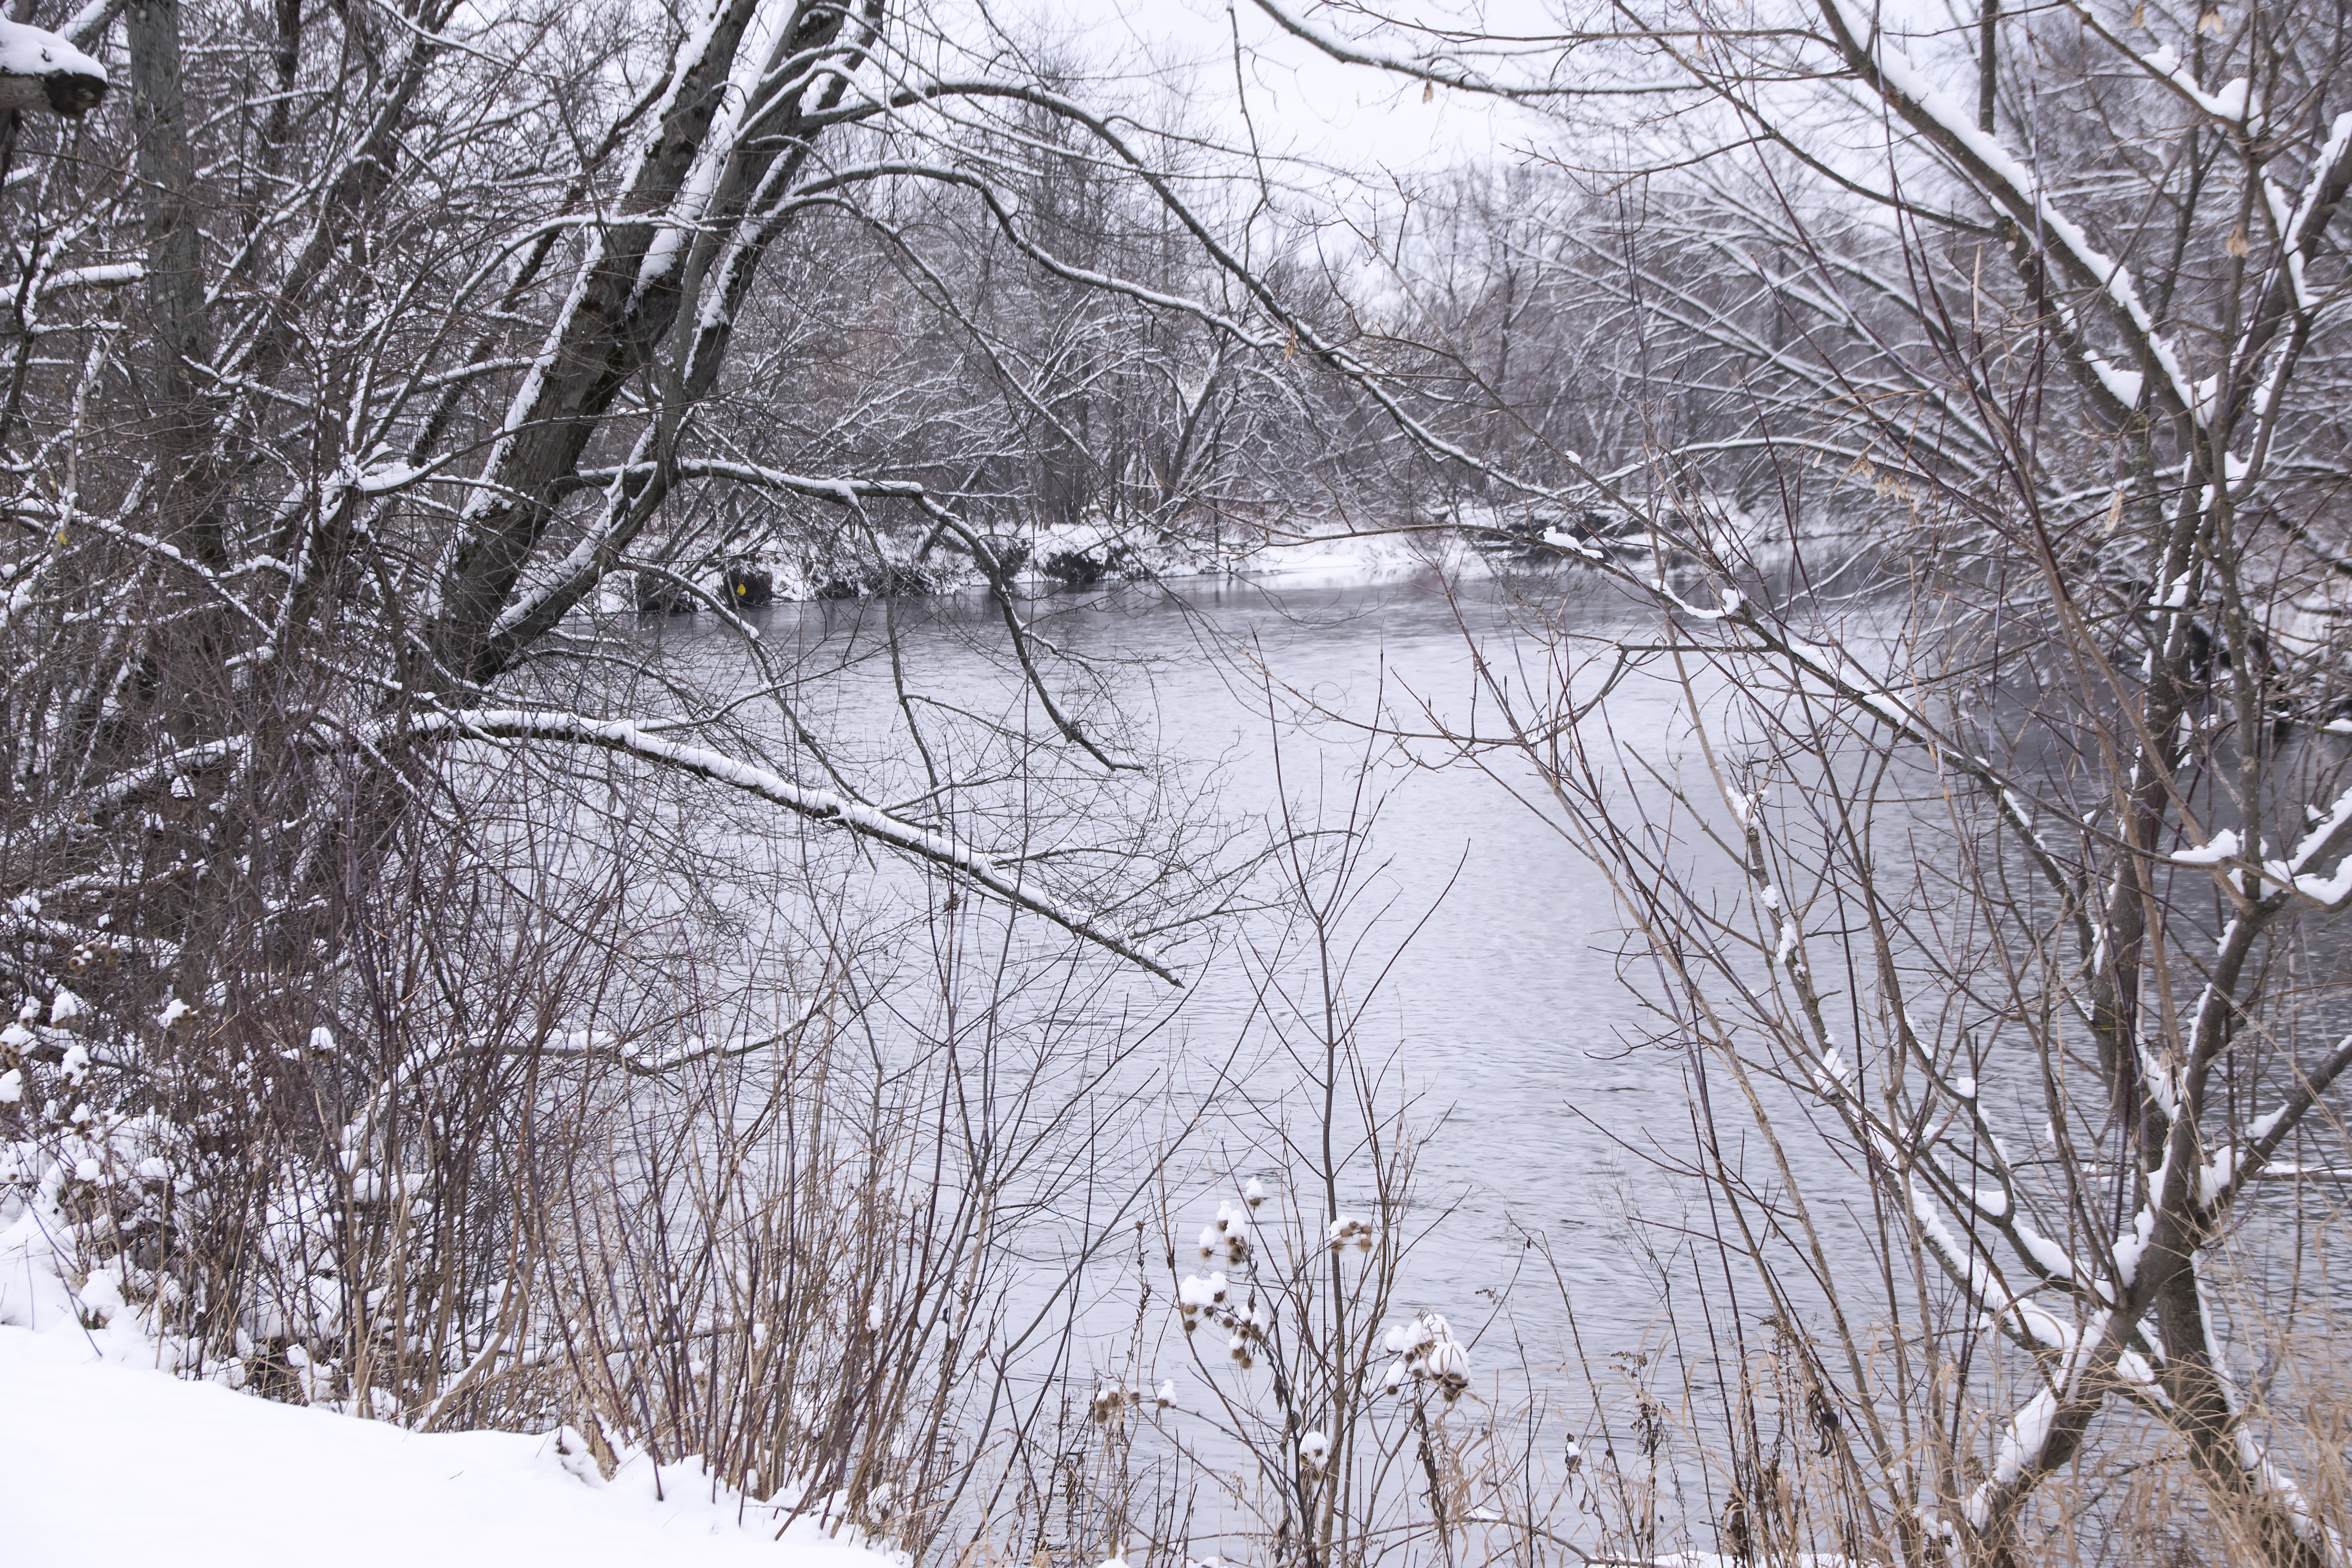
tree, nature, branch, snow, winter, frost, ice, weather, season, twig, canada, blizzard, quebec, sherbrooke, freezing, winter storm, rain and snow mixed